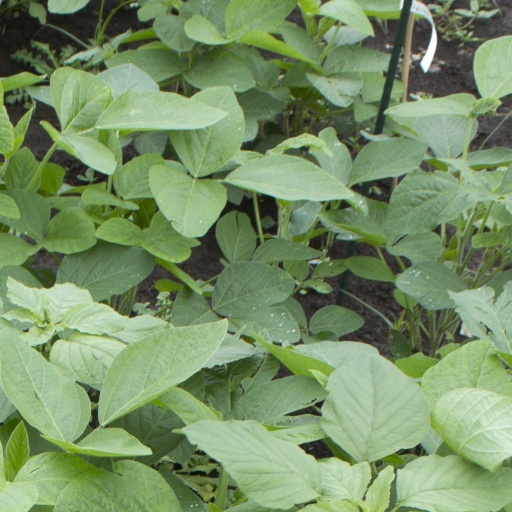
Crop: soybean